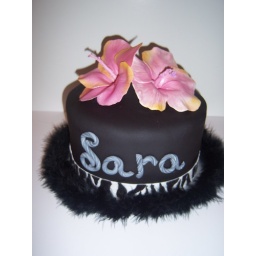
Hibiscus cake covered in black fondant. Hibiscus are made from gumpaste and fondant.